Fran Kurniawan

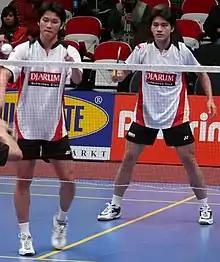
Kurniawan (left) with Rendra Wijaya

Fran Kurniawan Teng (born 1 April 1985) is an Indonesian badminton player from PB Djarum who specializes in doubles. In 2011, he became the determinant for the Indonesian team to qualified from the group stage at the 2011 Sudirman Cup. In the end, Indonesia won the bronze medal at that competition.